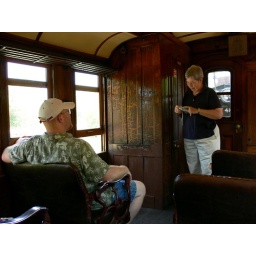
Laverne takes a picture of us in the antique train car